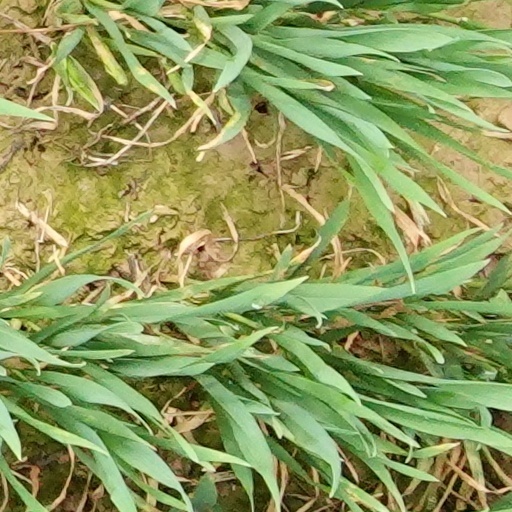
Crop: wheat